History of the United States (1865–1917)

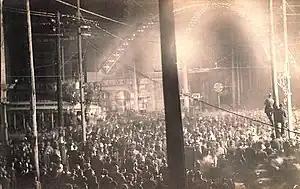
The mob-style lynching of William "Froggie" James, Cairo, Illinois, 1909

Even before Reconstruction was officially concluded in 1877, the Supreme Court made a series of rulings curbing the 14th Amendment. Federal attempts at enforcing civil rights essentially ceased until the 1950s.